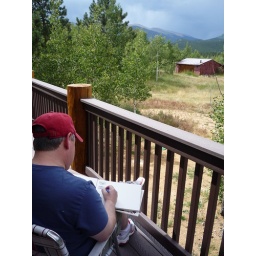
Steve sketching the red barn at the cabin in Bailey.